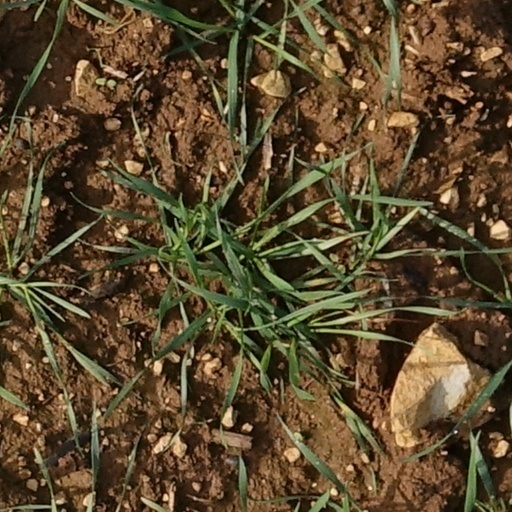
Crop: wheat